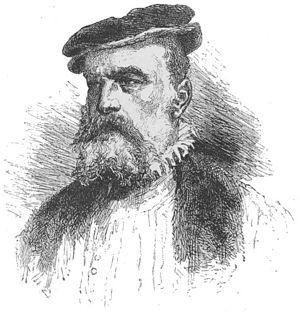
Montmorency est un nom de famille, un toponyme et un mot qui désigne certaines spécialités culinaires.
Montmorency est une commune française, chef-lieu de canton du Val-d’Oise, située à environ treize kilomètres au nord des portes de Paris, et vingt et un kilomètres par la route de l’aéroport Roissy-Charles-de-Gaulle. La population de Montmorency est en 2012 d’environ vingt et un mille habitants, appelés les Montmorencéens. La stabilité du nombre d'habitants au cours des quarante dernières années est la conséquence d'un espace constructible presque saturé se prêtant mal à de nouvelles constructions alors que, dans le même temps, la taille moyenne des foyers a tendance à baisser.